Jean Margaret Gordon

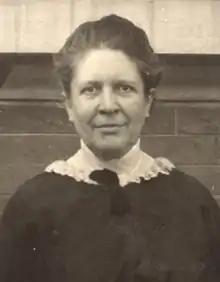

Jean Margaret Gordon (1865 – February 24, 1931) was an American suffragist, social worker, civic leader, and reformer. She served as president of the Louisiana Woman Suffrage Association (1913–20). She was New Orleans's first factory inspector. She also served as president of the board and supervisor of the Alexander Milne Home for Girls. After assisting in the establishment of the School of Applied Sociology, she was its lecturer and field supervisor. Born in New Orleans, she was a daughter of George Hume Gordon, schoolmaster, and Margaret (Galiece) Gordon. There were two sisters, Kate and Fanny, as well as two brothers, George H. and William Andrew Gordon.